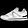
Label: Sneaker